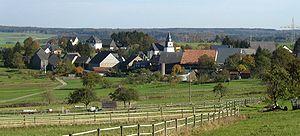
Würrich est une municipalité du Verbandsgemeinde Kirchberg, dans l'arrondissement de Rhin-Hunsrück, en Rhénanie-Palatinat, dans l'ouest de l'Allemagne.